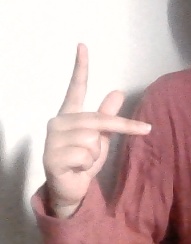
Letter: dha